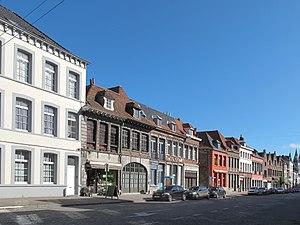
Tournai, vue dans la rue: rue Saint Martin